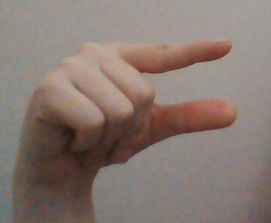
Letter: dal